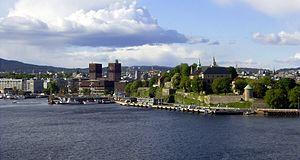
Oslo est la capitale d'État de la Norvège. La ville s'est appelée Christiania de 1624 à 1924, selon l'ancienne graphie latine héritée du danois, ou communément Kristiania en dano-norvégien. Le 1ᵉʳ janvier 1925, elle a officiellement repris le nom d'un modeste faubourg, site historique de la première ville, fondée au fond de l'Oslofjord par Harald III et promue capitale royale sous Håkon V.